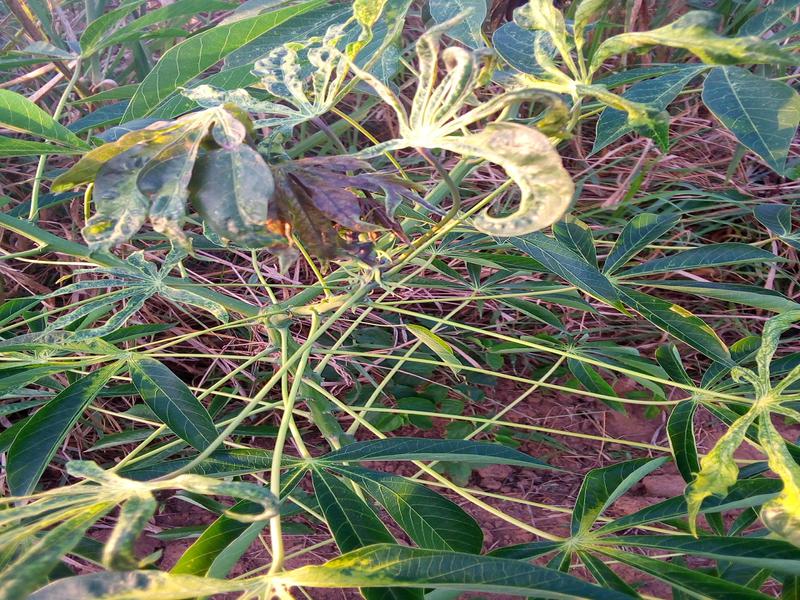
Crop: cassava
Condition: mosaic_disease